Swimming (sport)

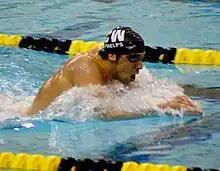
Olympic gold medalist Michael Phelps in the 400 IM.

Swimming is an event at the Summer Olympic Games, where male and female athletes compete in 16 of the recognized events each. Olympic events are held in a 50-meter pool, called a long course pool.